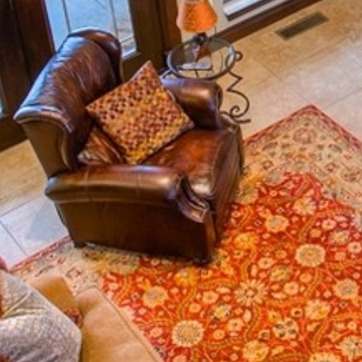
Material: leather